History of Porto Alegre

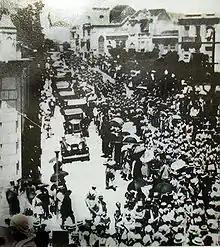
Popular demonstrations in Porto Alegre supporting the Revolution of 1930.

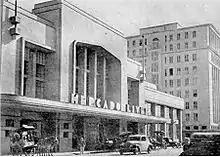
Architecture from the 1930s: the vanished "Mercado Livre", and in the background the still existing Comércio Palace.

With the unexpected death of Otávio Rocha in 1928, Alberto Bins, his vice-president, took over as interim president. The city's newly opened central avenues were named Júlio de Castilhos Avenue and Borges de Medeiros Avenue. Otávio Rocha, the recently deceased intendant, was honored with a street, a square and the city's first viaduct.